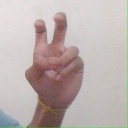
अक्षर: ई